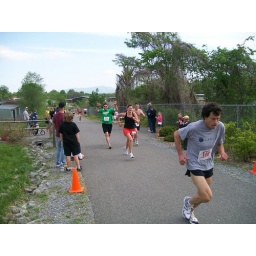
That's me in the green getting ready to cross the finish line of a 5K in Lynchburg in April 2010.